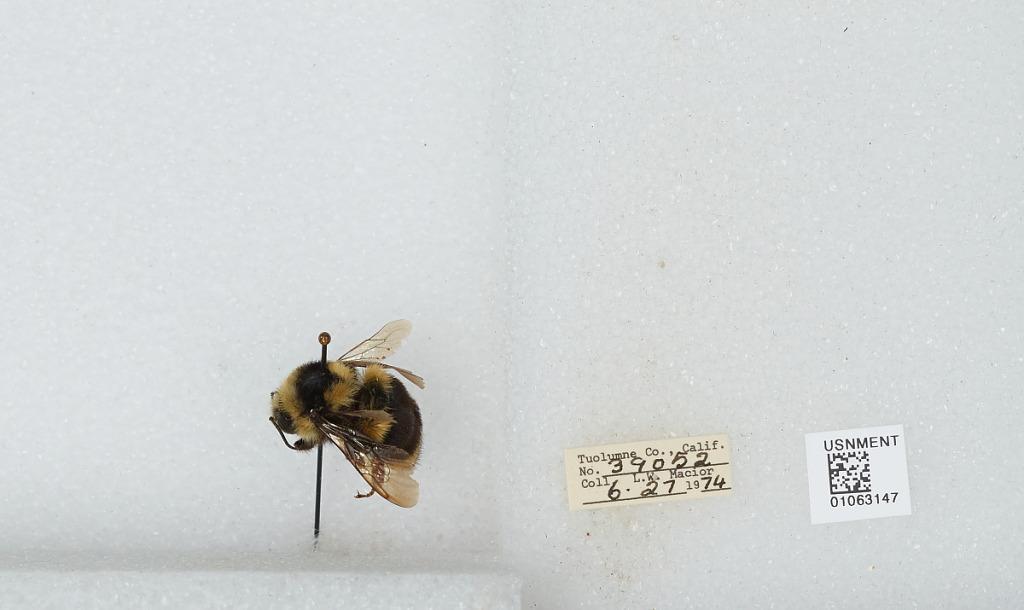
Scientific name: Bombus bifarius nearcticus
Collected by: L. Macior
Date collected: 1974-6-27
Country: United States
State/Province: California
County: Tuolumne
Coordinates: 38.02, -119.93